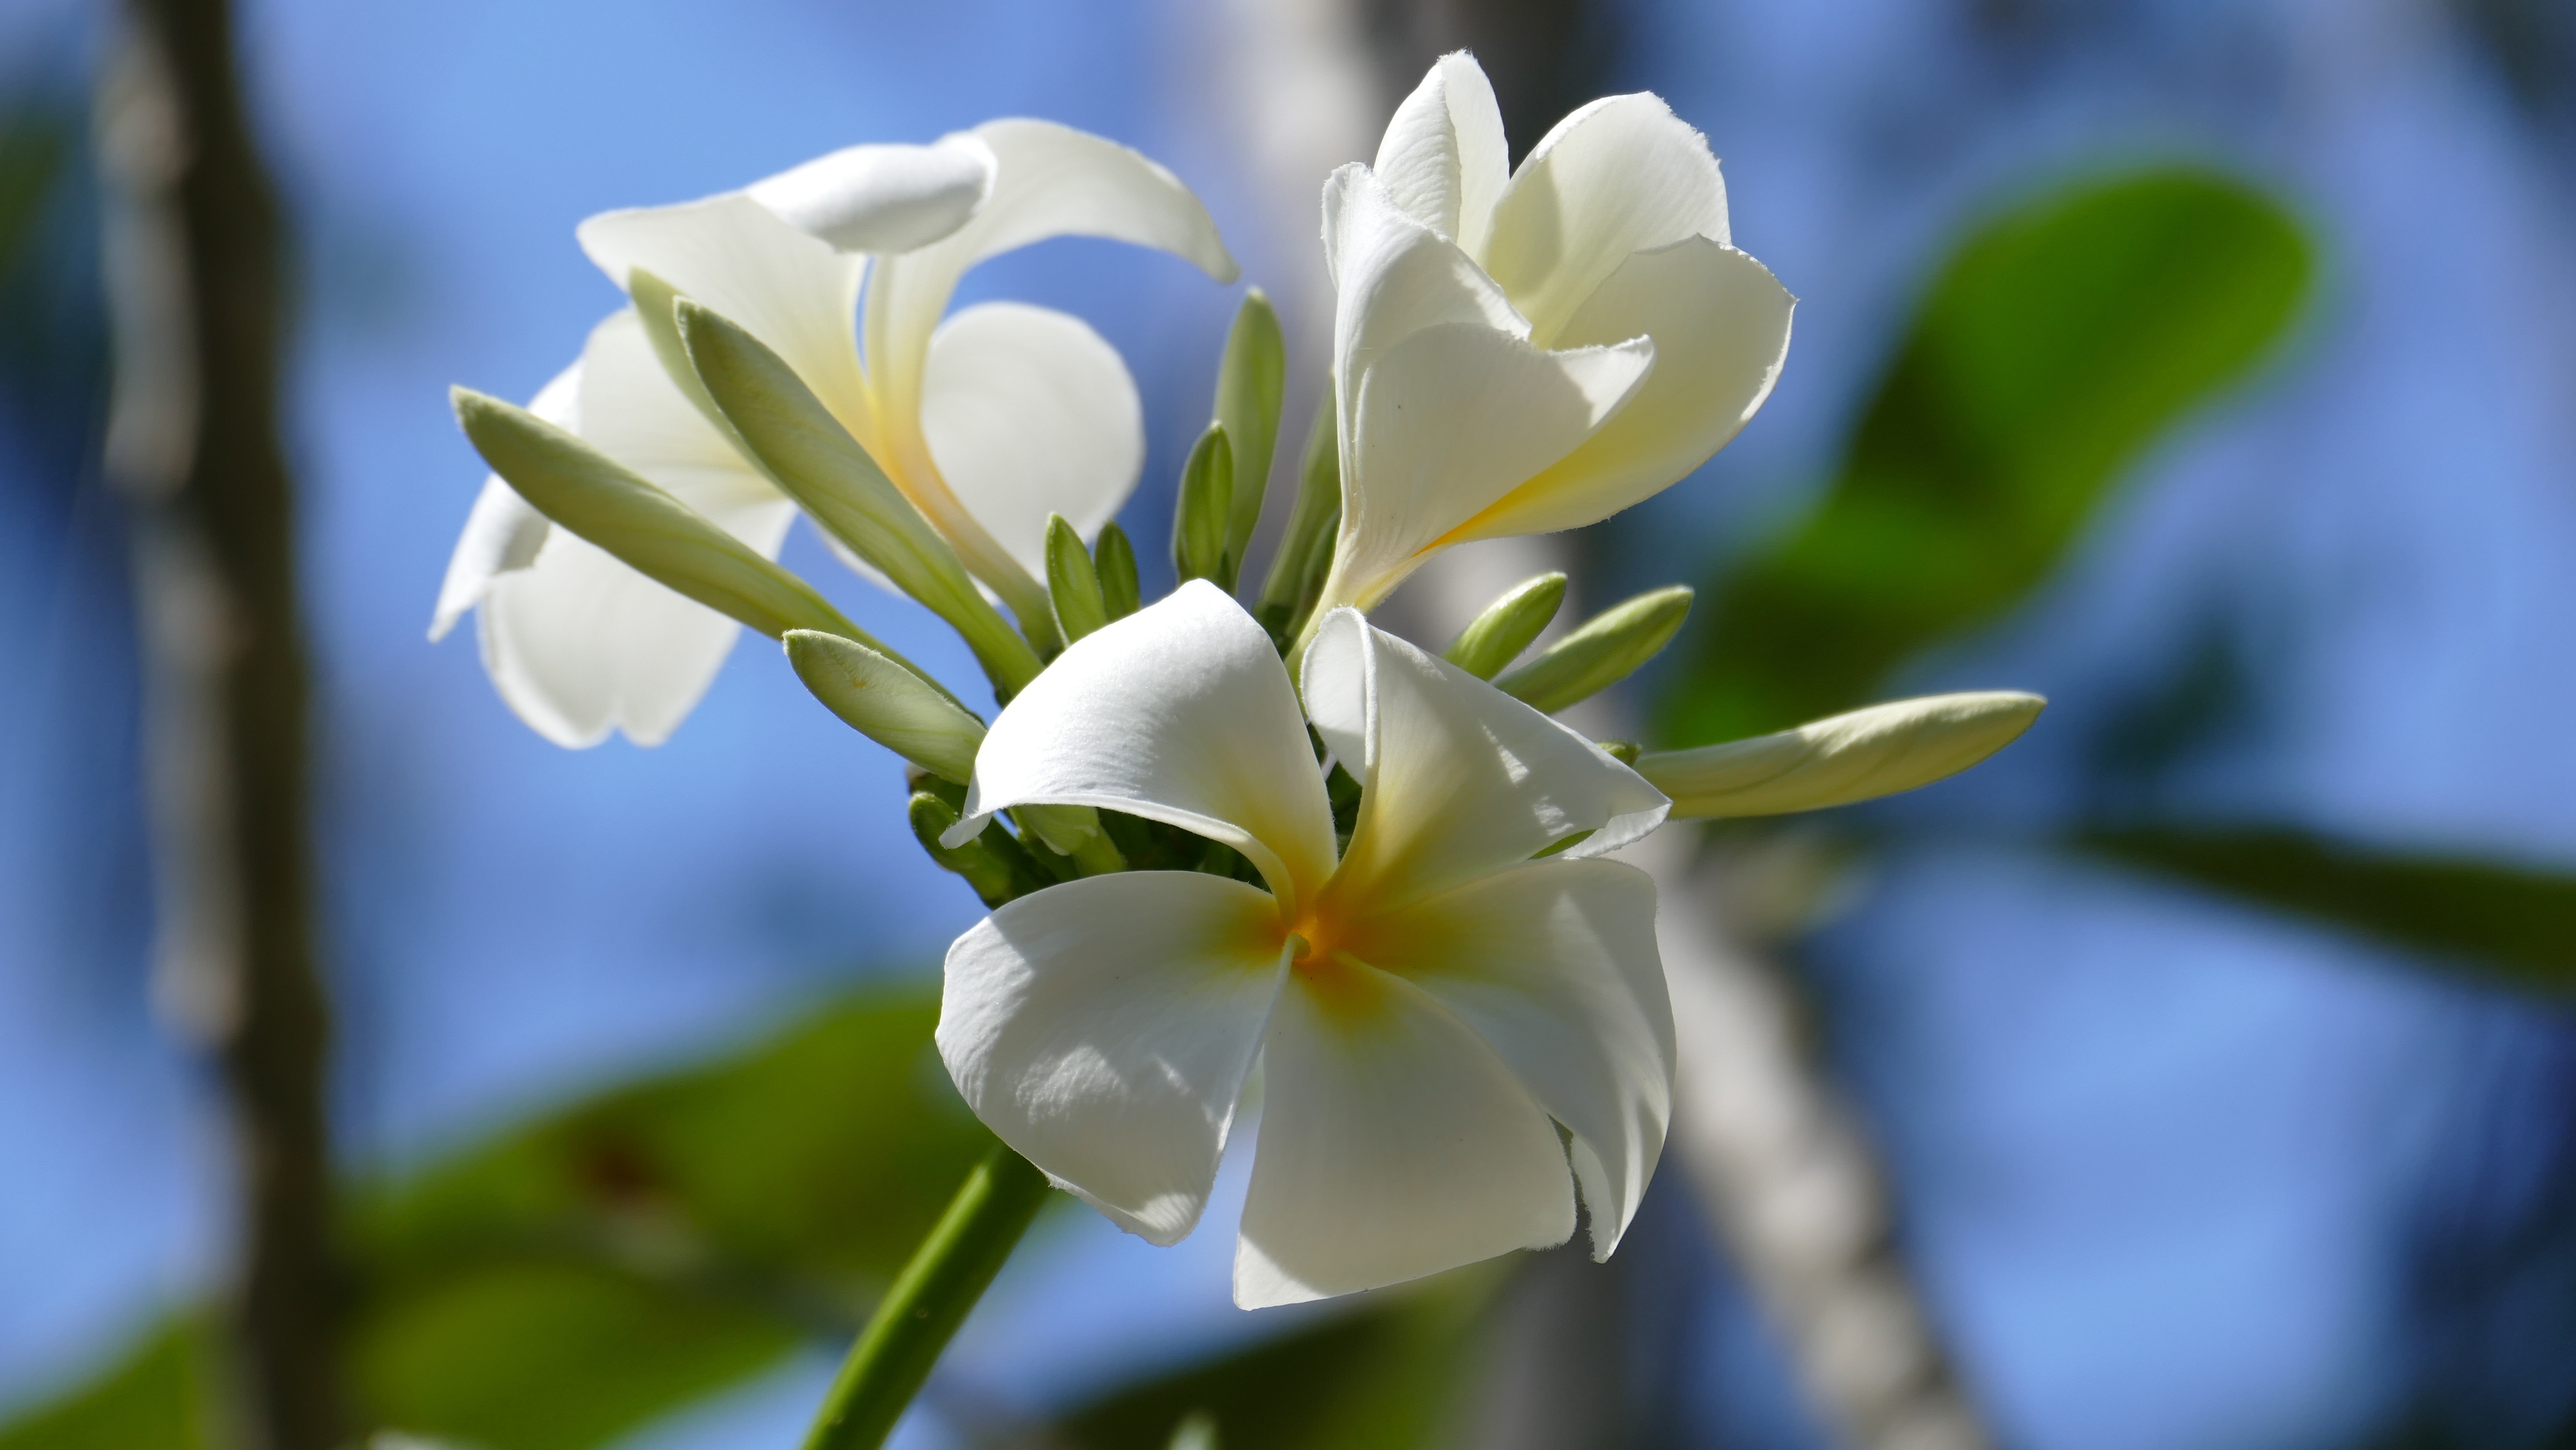
nature, branch, blossom, plant, flower, petal, summer, botany, yellow, flora, wildflower, flowers, close up, beauty, exotic, macro photography, white blossom, frangipani, jasmine, flowering plant, temple tree, plant stem, land plant